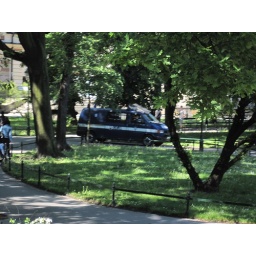
Police van lurking behind the trees in Krakow